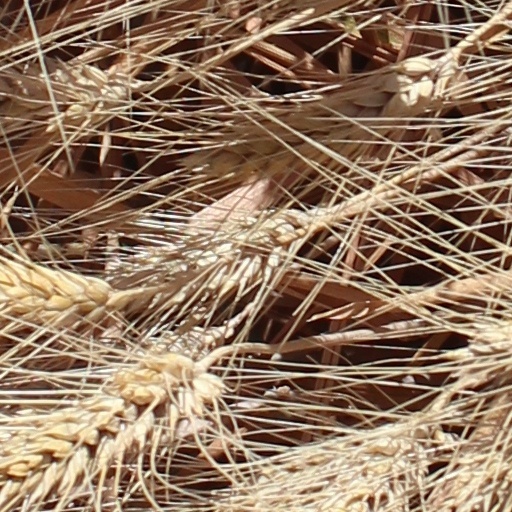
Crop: wheat